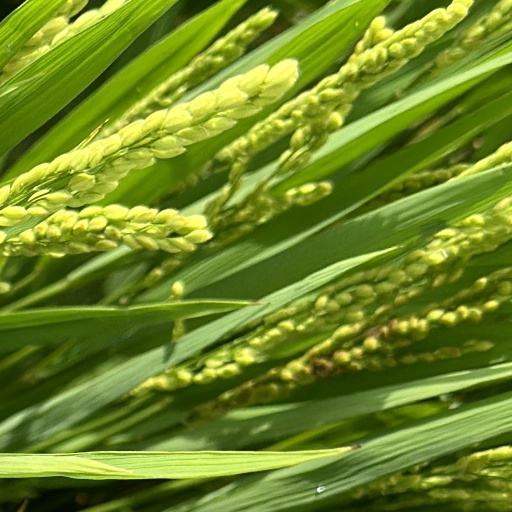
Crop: rice